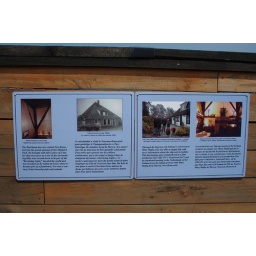
This ship wrecked in Denmark and was salvaged to build the house in the pictures.